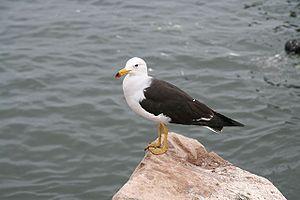
Le Goéland siméon est une espèce d'oiseaux de mer de la famille des Laridae de la côte occidentale de l'Amérique du Sud. Le nom scientifique de l'espèce commémore l'exploration britannique Sir Edward Belcher.
Goéland est un nom vernaculaire ambigu désignant les espèces d'oiseaux marins de la famille des laridés appartenant au genre Larus ainsi que d'autres espèces de cette famille appartenant à d'autres genres. Sur les côtes européennes, l'espèce la plus commune est le Goéland argenté.